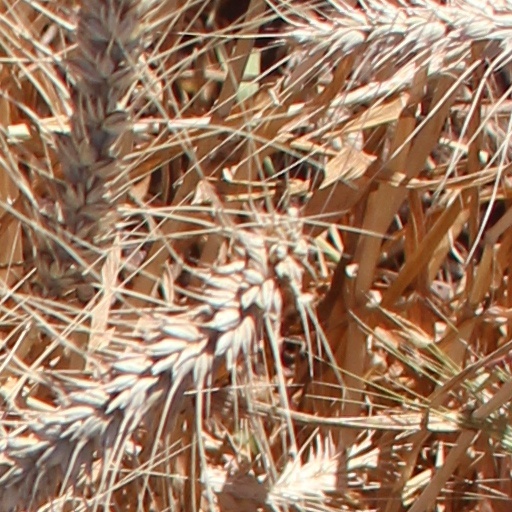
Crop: wheat